Vaughan Public Libraries

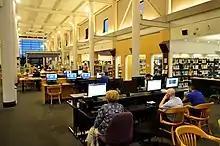
Bathurst Clark Resource Library

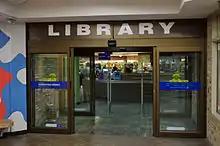
Maple Library

The Maple Library and the community centre in which it is located underwent renovations in June 2021 and reopened in April 2022. Upgrades and additions include accessibility features, free Wi-Fi, and an outdoor reading garden.